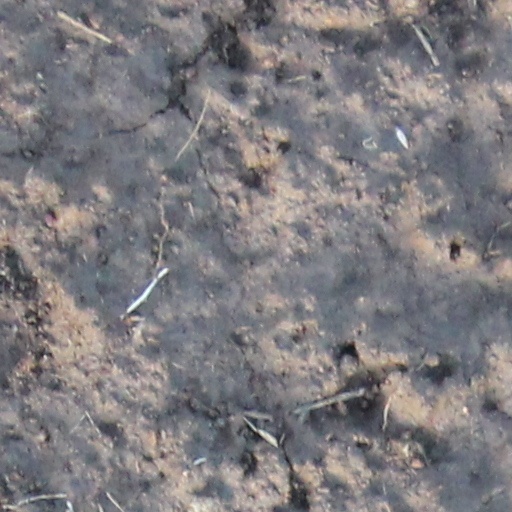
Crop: wheat